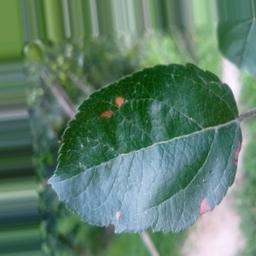
Label: Alternaria